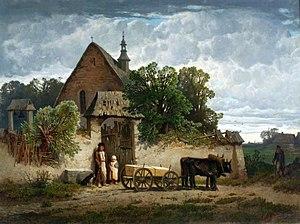
Le chemin des morts était autrefois la voie que le convoi funéraire devait emprunter avant de déposer le défunt dans son lieu de sépulture. Il possédait des caractéristiques propres, héritées des traditions et parfois du folklore local. Largement présent sur l'ensemble du territoire français, il est également attesté dans de nombreux pays l'Europe.